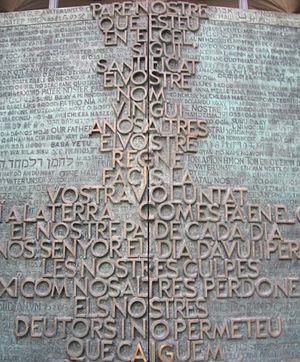
La Sagrada Família, Temple Expiatori de la Sagrada Família de son nom complet en catalan, ou Templo Expiatorio de la Sagrada Familia en espagnol est une basilique de Barcelone dont la construction a commencé en 1882.